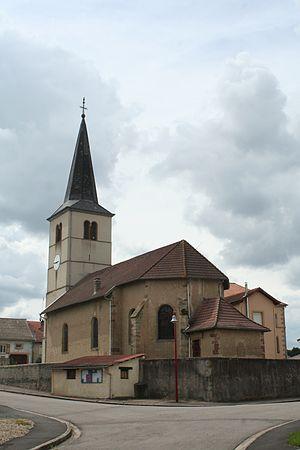
Église de Saint-Maurice-sur-Mortagne (Vosges)
Saint-Maurice-sur-Mortagne est une commune française située dans le département des Vosges en région Grand Est. Le village tire son nom du patronage de saint Maurice.